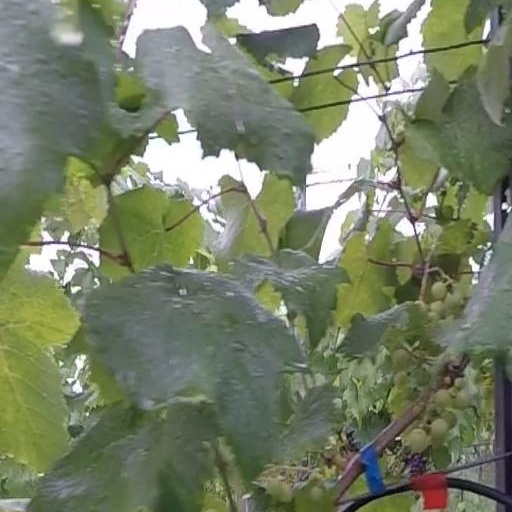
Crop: grape